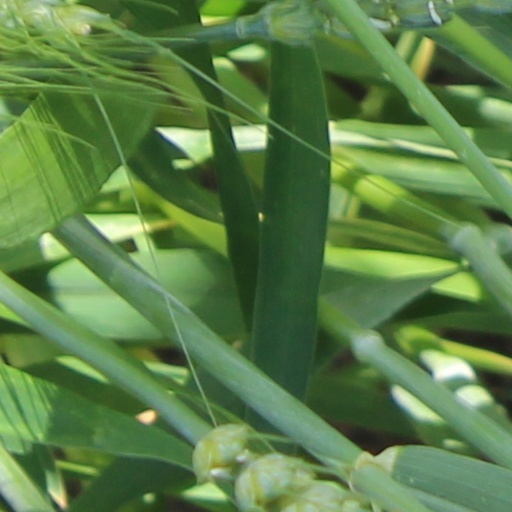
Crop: wheat